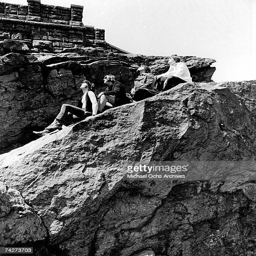
rock band pose for a portrait on a rock in circa rock artist